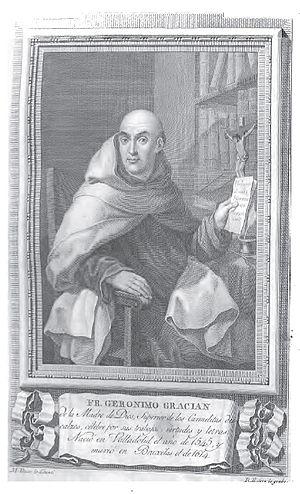
Nicolas Doria est un carme déchaux, d'origine génoise. Figure controversée des débuts de l'Ordre, il a œuvré à l'indépendance de celui-ci et imposé des priorités ascétiques à la réforme de Thérèse d'Avila.
Ana de Lobera Torres, connue sous son nom religieux d'Anne de Jésus, est une religieuse, grande mystique, et écrivaine espagnole. Elle est proche de Jean de la Croix et de Thérèse d'Avila.
Jérôme Gratien Dantisco est un prêtre et carme espagnol. Il fut le premier provincial de la branche du carmel déchaussé, ami et confesseur de Thérèse d'Avila, il lui a été d'une grande aide pour sa réforme du Carmel. Il a également été un prédicateur et un écrivain.